Adelaide Christmas Pageant

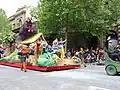
Snow White float in 2004 pageant on King William Street

Due to World War II the pageant was in abeyance between 1941 and 1944. It was restored in 1945. By 1969, the event had grown significantly, with attendances reaching 500,000 and television broadcasting commencing. In 1979, the largest induction of new floats took place, with 16 joining the pageant.